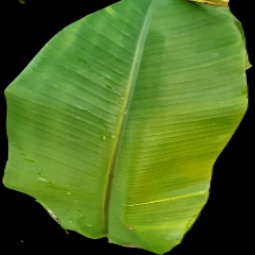
Label: Zinc